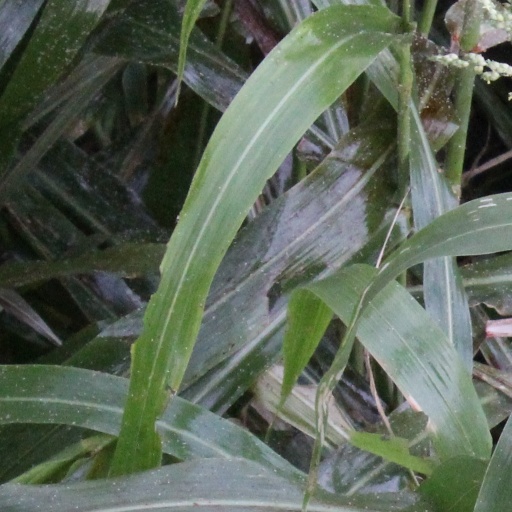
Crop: sorghum